Marta Matamoros

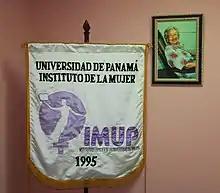

Marta Matamoros (1909–2005) was one of the labor leaders of Panama. In Panamanian history, she is known as a shoemaker, seamstress, trade unionist, communist and nationalist leader and is "synonymous with organized labor" in the Panamanian psyche. She is known for leading strikes in the 1940s which resulted in workers gaining maternity leave with pay and job security while they were on leave. In 1951, she became the first woman general secretary of the Trade Union Federation of Workers of Panama. "The Hunger and Desperation March" Matamoros led in 1959, resulted in the first minimum wage law in Panama. After she joined the Communist movement of Panama, she became the subject of investigations, though it did not stop her from protesting U.S. involvement in Panamanian affairs. In 1994, she was awarded the Grand Cross of the Order of Omar Torrijos Herrera and in 2006, a meritorious order was named in her honor, the Order of Marta Matamoros to recognize those who have promoted gender equality in Panama.